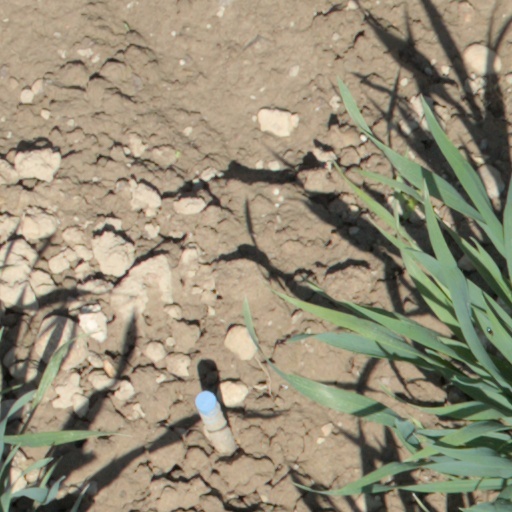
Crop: wheat